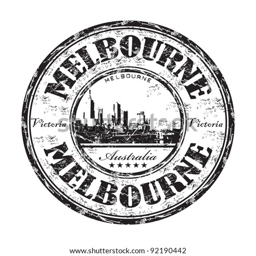
black grunge rubber stamp with the name of city from state